Wayanad district

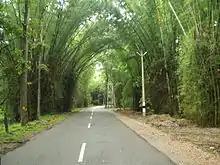
Wayanad scenery on NH 766 Kozhikode-Kollegal

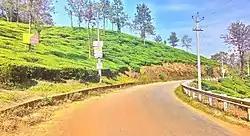
Pozhuthana

Wayanad district stands on the southern tip of the Deccan plateau and includes part of the Western Ghats. The western parts of the district bordering Kozhikode district consists of the Western Ghats covered with dense forest. The district forms a part of the south western Deccan plateau, and is sloped to the east. Quite a large area of the district is covered by forest but the continued and indiscriminate exploitation of the natural resources point towards an imminent environmental crisis. There are a lot of trekking points in this district.